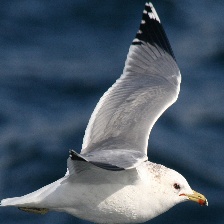
Species: CALIFORNIA GULL
Scientific name: LARUS CALIFORNICUS